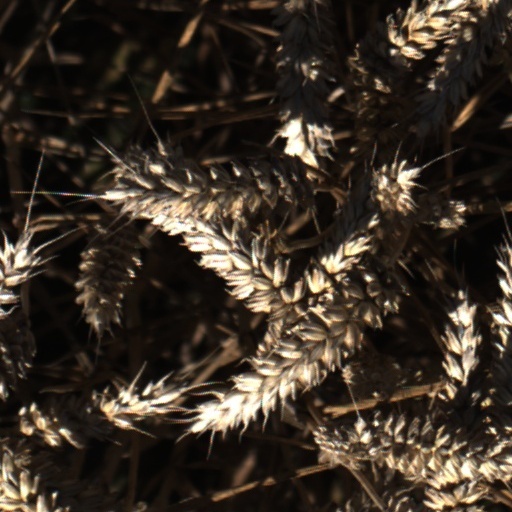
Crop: wheat